2021 Henan floods

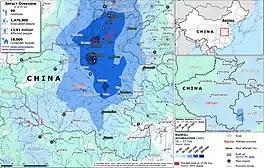
Map of the floods

Several factors were attributed to the unusual and severe floods in Henan. The subtropical high (system of high atmospheric pressure) in the western Pacific as well as the continental high-pressure area in the Sea of Japan and inland Northwest China contributed to the continuous rainfall in the province. In addition, weak upper-level winds, normal for the summer in the region, made it so the storm barely moved locations.